Prince Arisugawa Takehito

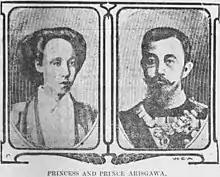
Arisugawa Takehito and Maeda Yasuko

In 1874, on orders from Emperor Meiji, Arisugawa enrolled in the Imperial Japanese Naval Academy. In 1877, despite his youth, he was sent as an observer to the Satsuma Rebellion, to observe the devastation first hand, and landed in Kagoshima shortly after it was secured by Imperial forces.